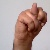
The image shows a hand gesture representing the letter 'N' in Indian Sign Language.